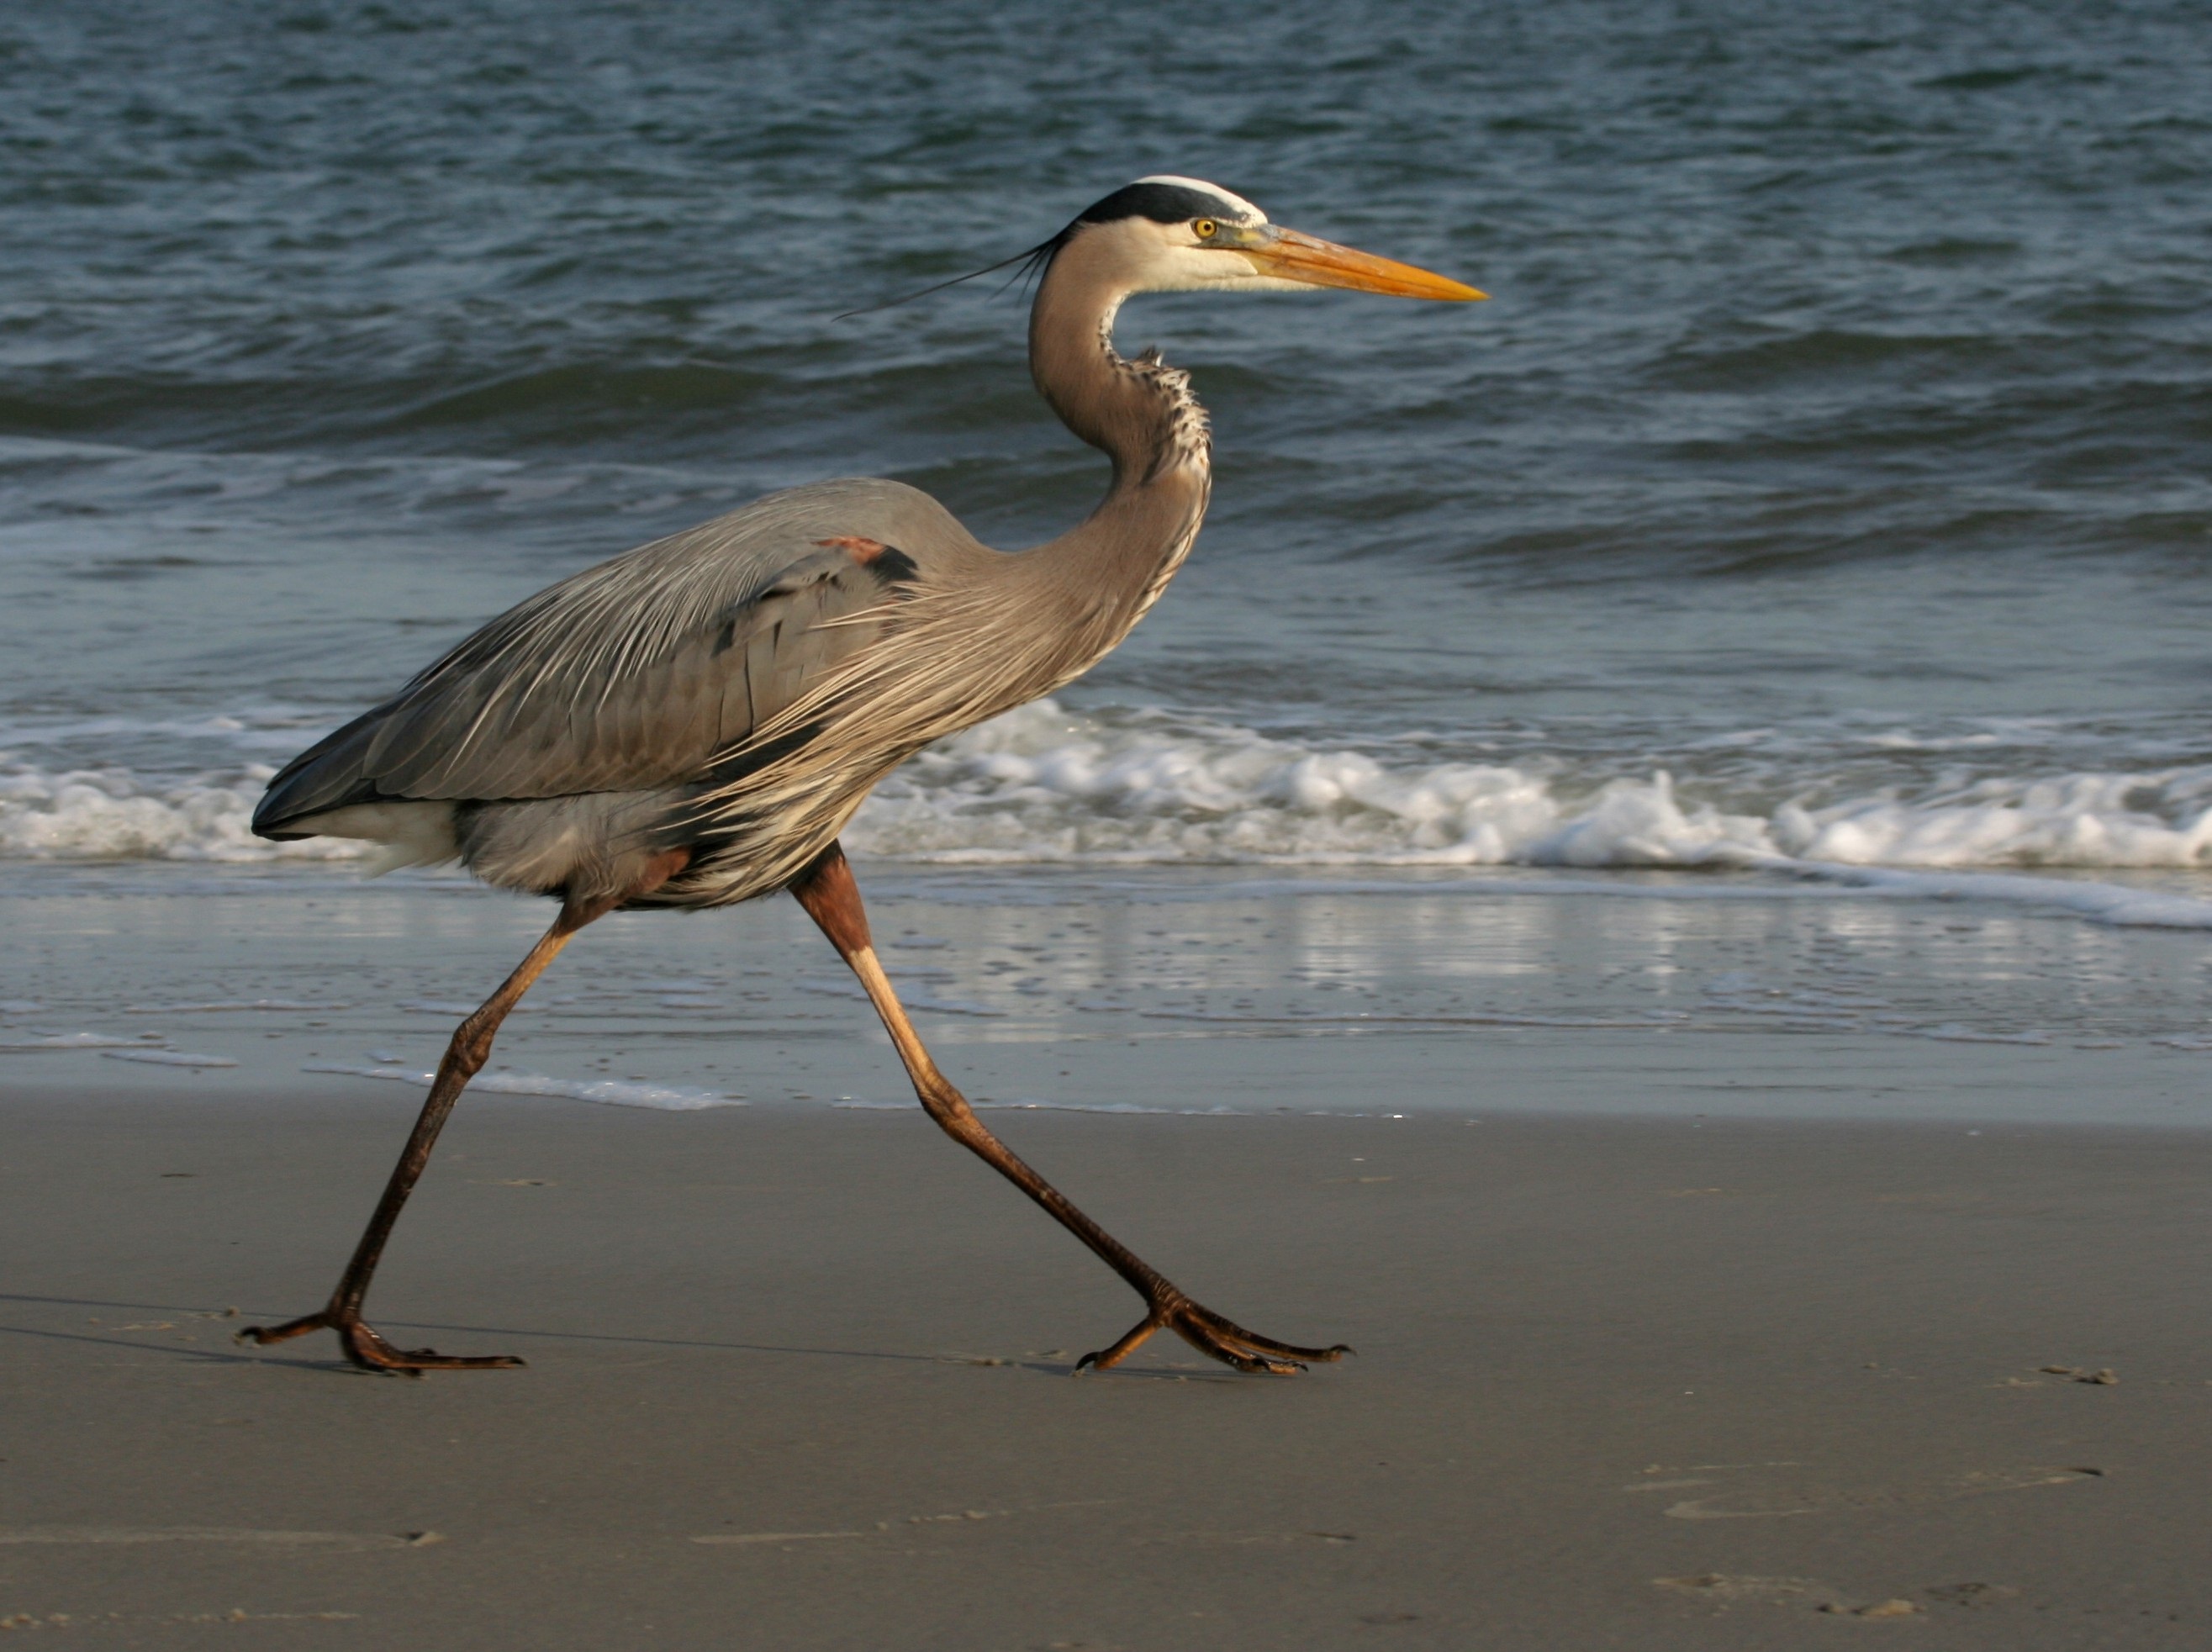
beach, sea, water, nature, ocean, walking, bird, wildlife, beak, usa, island, gray, fauna, great, vertebrate, heron, shorebird, redshank, south carolina, herodias, blue heron, hilton head, seaduck